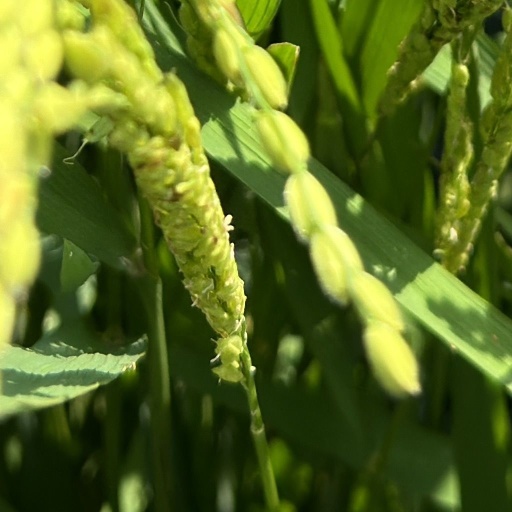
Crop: rice